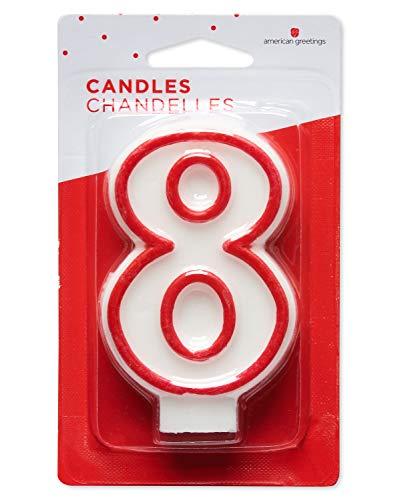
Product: AMERICAN GREETINGS Party Supplies Birthday Candle, Number 8 (1-Count)
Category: Home & Kitchen | Home Décor | Candles & Holders | Candles | Specialty Candles | Birthday Candles
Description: Our molded candle come in the shapes of numbers to make every celebration count, including this Number 8 candle with a bright red border.
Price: $1.19
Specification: ProductDimensions:4.5x0.5x2.8inches|ItemWeight:0.96ounces|ShippingWeight:0.96ounces(Viewshippingratesandpolicies)|Manufacturer:AmericanGreetings|ASIN:B07ZHTJ64F|Itemmodelnumber:6287219|DatefirstlistedonAmazon:October23,2019